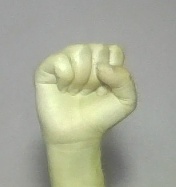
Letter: saad